Neri di Bicci

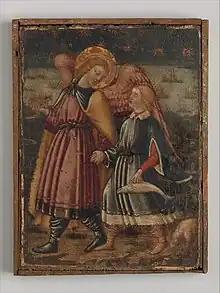
1.2 The Archangel Raphael and Tobias, date unknown, Metropolitan Museum of Art: The Robert Lehman Collection http://www.metmuseum.org/Collections/search-the-collections/459014

Neri created works for all different social classes, ranging from the upper bourgeoise to Florentine guild members, government offices, prominent local basilicas and humble provincial churches. His first documented work is from 1439, when he collaborated with his father on the trompe-l’oeil funerary monument to Luigi Marsili (1342–94) in Florence Cathedral. In 1440 Neri dated the "Annunciation" in San Angelo a Legnaia, in which he collaborated with his father.